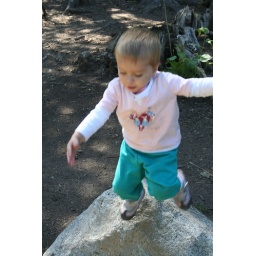
Lily jumping off rock in Redman Campsite #38 above Solitude Ski Resort - 1